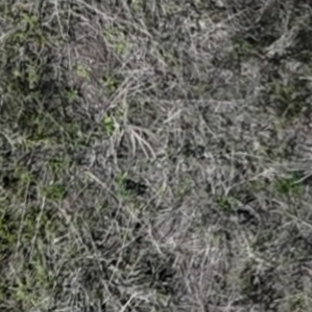
Month: may